Rikishi

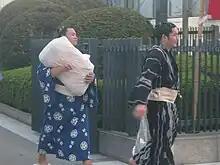
Low-ranking wrestlers carrying a 's belongings (Ryōgoku Kokugikan entrance in 2009)

The lowest ranked wrestlers are expected to obey and act as assistants to their coaches and to the wrestlers ranked as , meaning every wrestler ranked in or above. In the lower divisions, however, the question of seniority and rank brings some nuances to the way wrestlers are treated. In , the wrestlers no longer have to perform the most thankless tasks and have a few extra freedoms within the stable. In the division above, in , the wrestlers have even more rights and are considered experienced enough to teach the basics to young wrestlers. When they retire, wrestlers who have reached and spent enough time in are eligible for a job offered by the Sumo Association and a retirement gratuity.